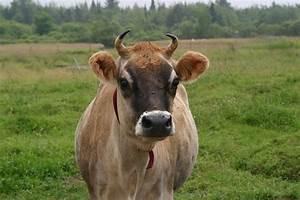
cow